Irrlicht Engine

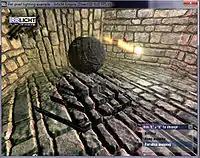
Per-pixel lighting in Irrlicht

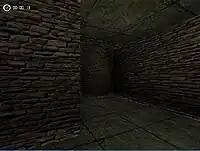
Lightmaps and vertex lighting in Irrlicht, rendering a simple dungeon scene

Irrlicht supports many file formats. It will load and display 3ds Max files, Quake 2 MD2 Models, Wavefront .obj objects, Quake 3 .bsp maps, Milkshape3D objects, and DirectX .x files. Additional format loaders have been written as external plugins. Lights, cameras and 3D objects are managed as a tree of "Scene Nodes", arbitrary groupable entities linked together in a scene graph. These nodes are responsible for their own behaviour, but can also be managed by animators, each other, or manually by users.